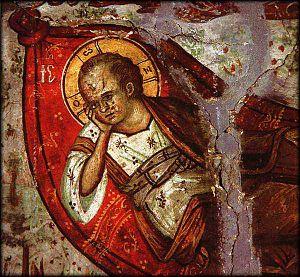
Denys de Fourna ou Dionisius Fournoagraphiote est un hiéromoine du mont Athos, peintre d'icônes, théoricien de la peinture d'icône. Il est l'auteur d'un guide bien connu des peintres d'icônes intitulé « Herminia de Denys de Fourna » auquel se réfèrent aussi bien les historiens que les peintres.